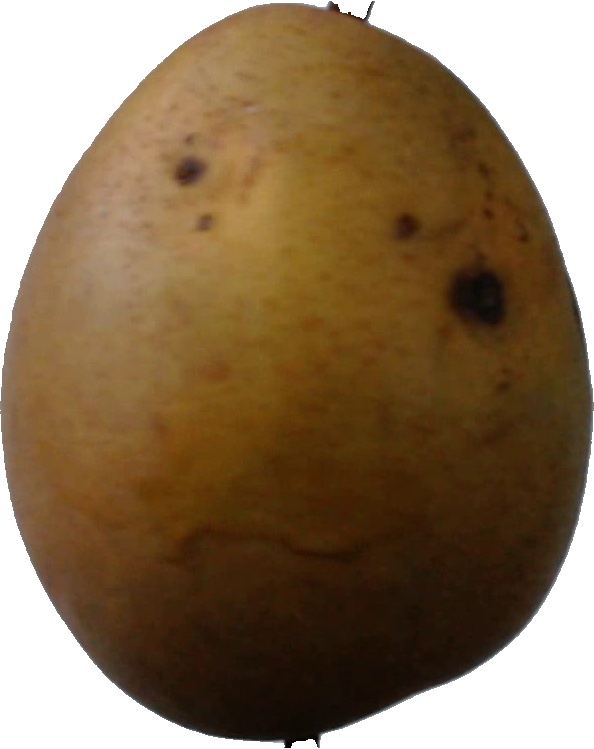
Label: pear_3